2021 Food City Dirt Race

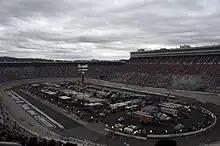
Bristol Motor Speedway, the track where the race was held.

Bristol Motor Speedway, formerly known as Bristol International Raceway and Bristol Raceway, is a NASCAR short track venue located in Bristol, Tennessee. Constructed in 1960, it held its first NASCAR race on July 30, 1961. Despite its short length, Bristol is among the most popular tracks on the NASCAR schedule because of its distinct features, which include extraordinarily steep banking, an all concrete surface, two pit roads, and stadium-like seating.